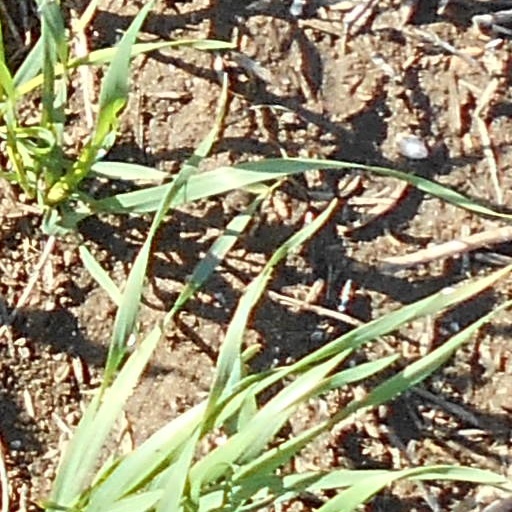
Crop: wheat